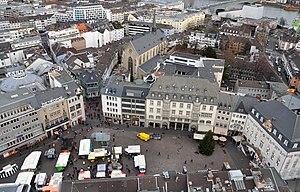
Le Bonn-Zentrum est un quartier de la ville de Bonn, qui fait partie du district de Bonn. Situé sur le Rhin, il abrite de nombreuses attractions touristiques et est le centre social, culturel et commercial de la ville.